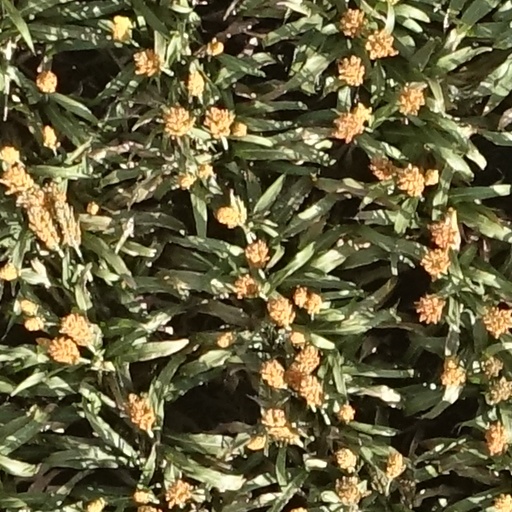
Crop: sorghum